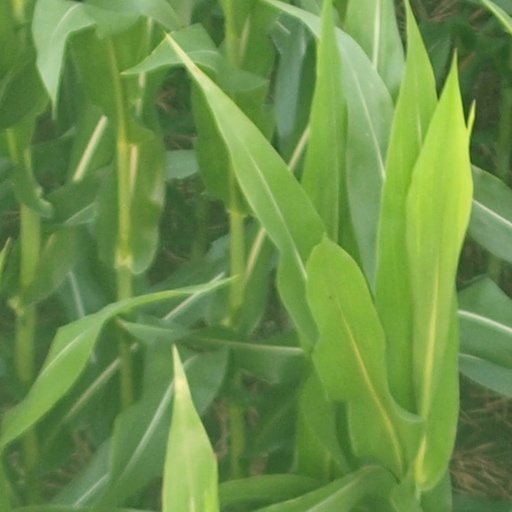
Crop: maize; corn